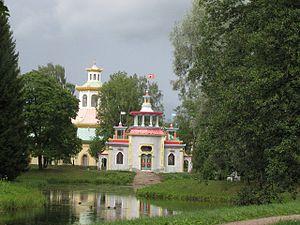
Le village chinois du parc Alexandre de Tsarkoïe Selo est un complexe architectural construit sous le règne de Catherine II dans le goût chinois près de Saint-Pétersbourg. Il traduit la vogue des chinoiseries qui se développe au XVIIIᵉ siècle dans toute l'Europe.